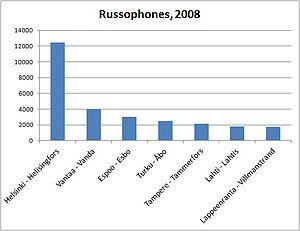
Nombre de russophones dans certaines villes finlandaises en 2008, selon la Wikipédia anglophone.